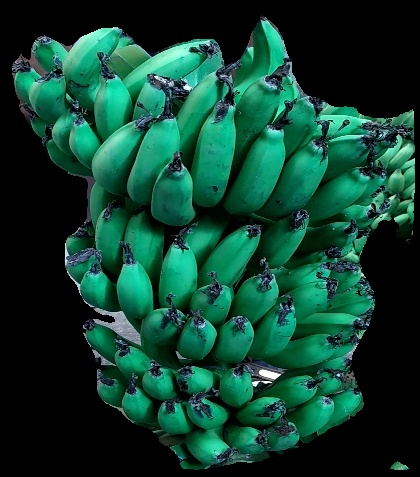
Variety: pachbale
Grade: grade3